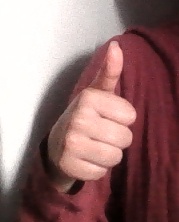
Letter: aleff